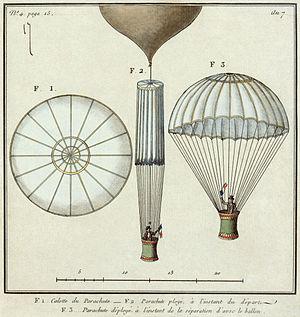
Le premier parachute de Jacques Garnerin, essayé par lui-même au parc de Mousseaux, le 22 octobre 1797